Trans World Radio

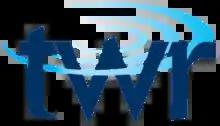
Speaking Hope to the World

Trans World Radio (TWR) is a multi-national evangelical Christian media distributor. The largest Christian media organization in the world, it uses high-powered medium wave (AM) and short wave transmitters, local FM radio stations, cable, satellite, Internet, and mobile device technologies.